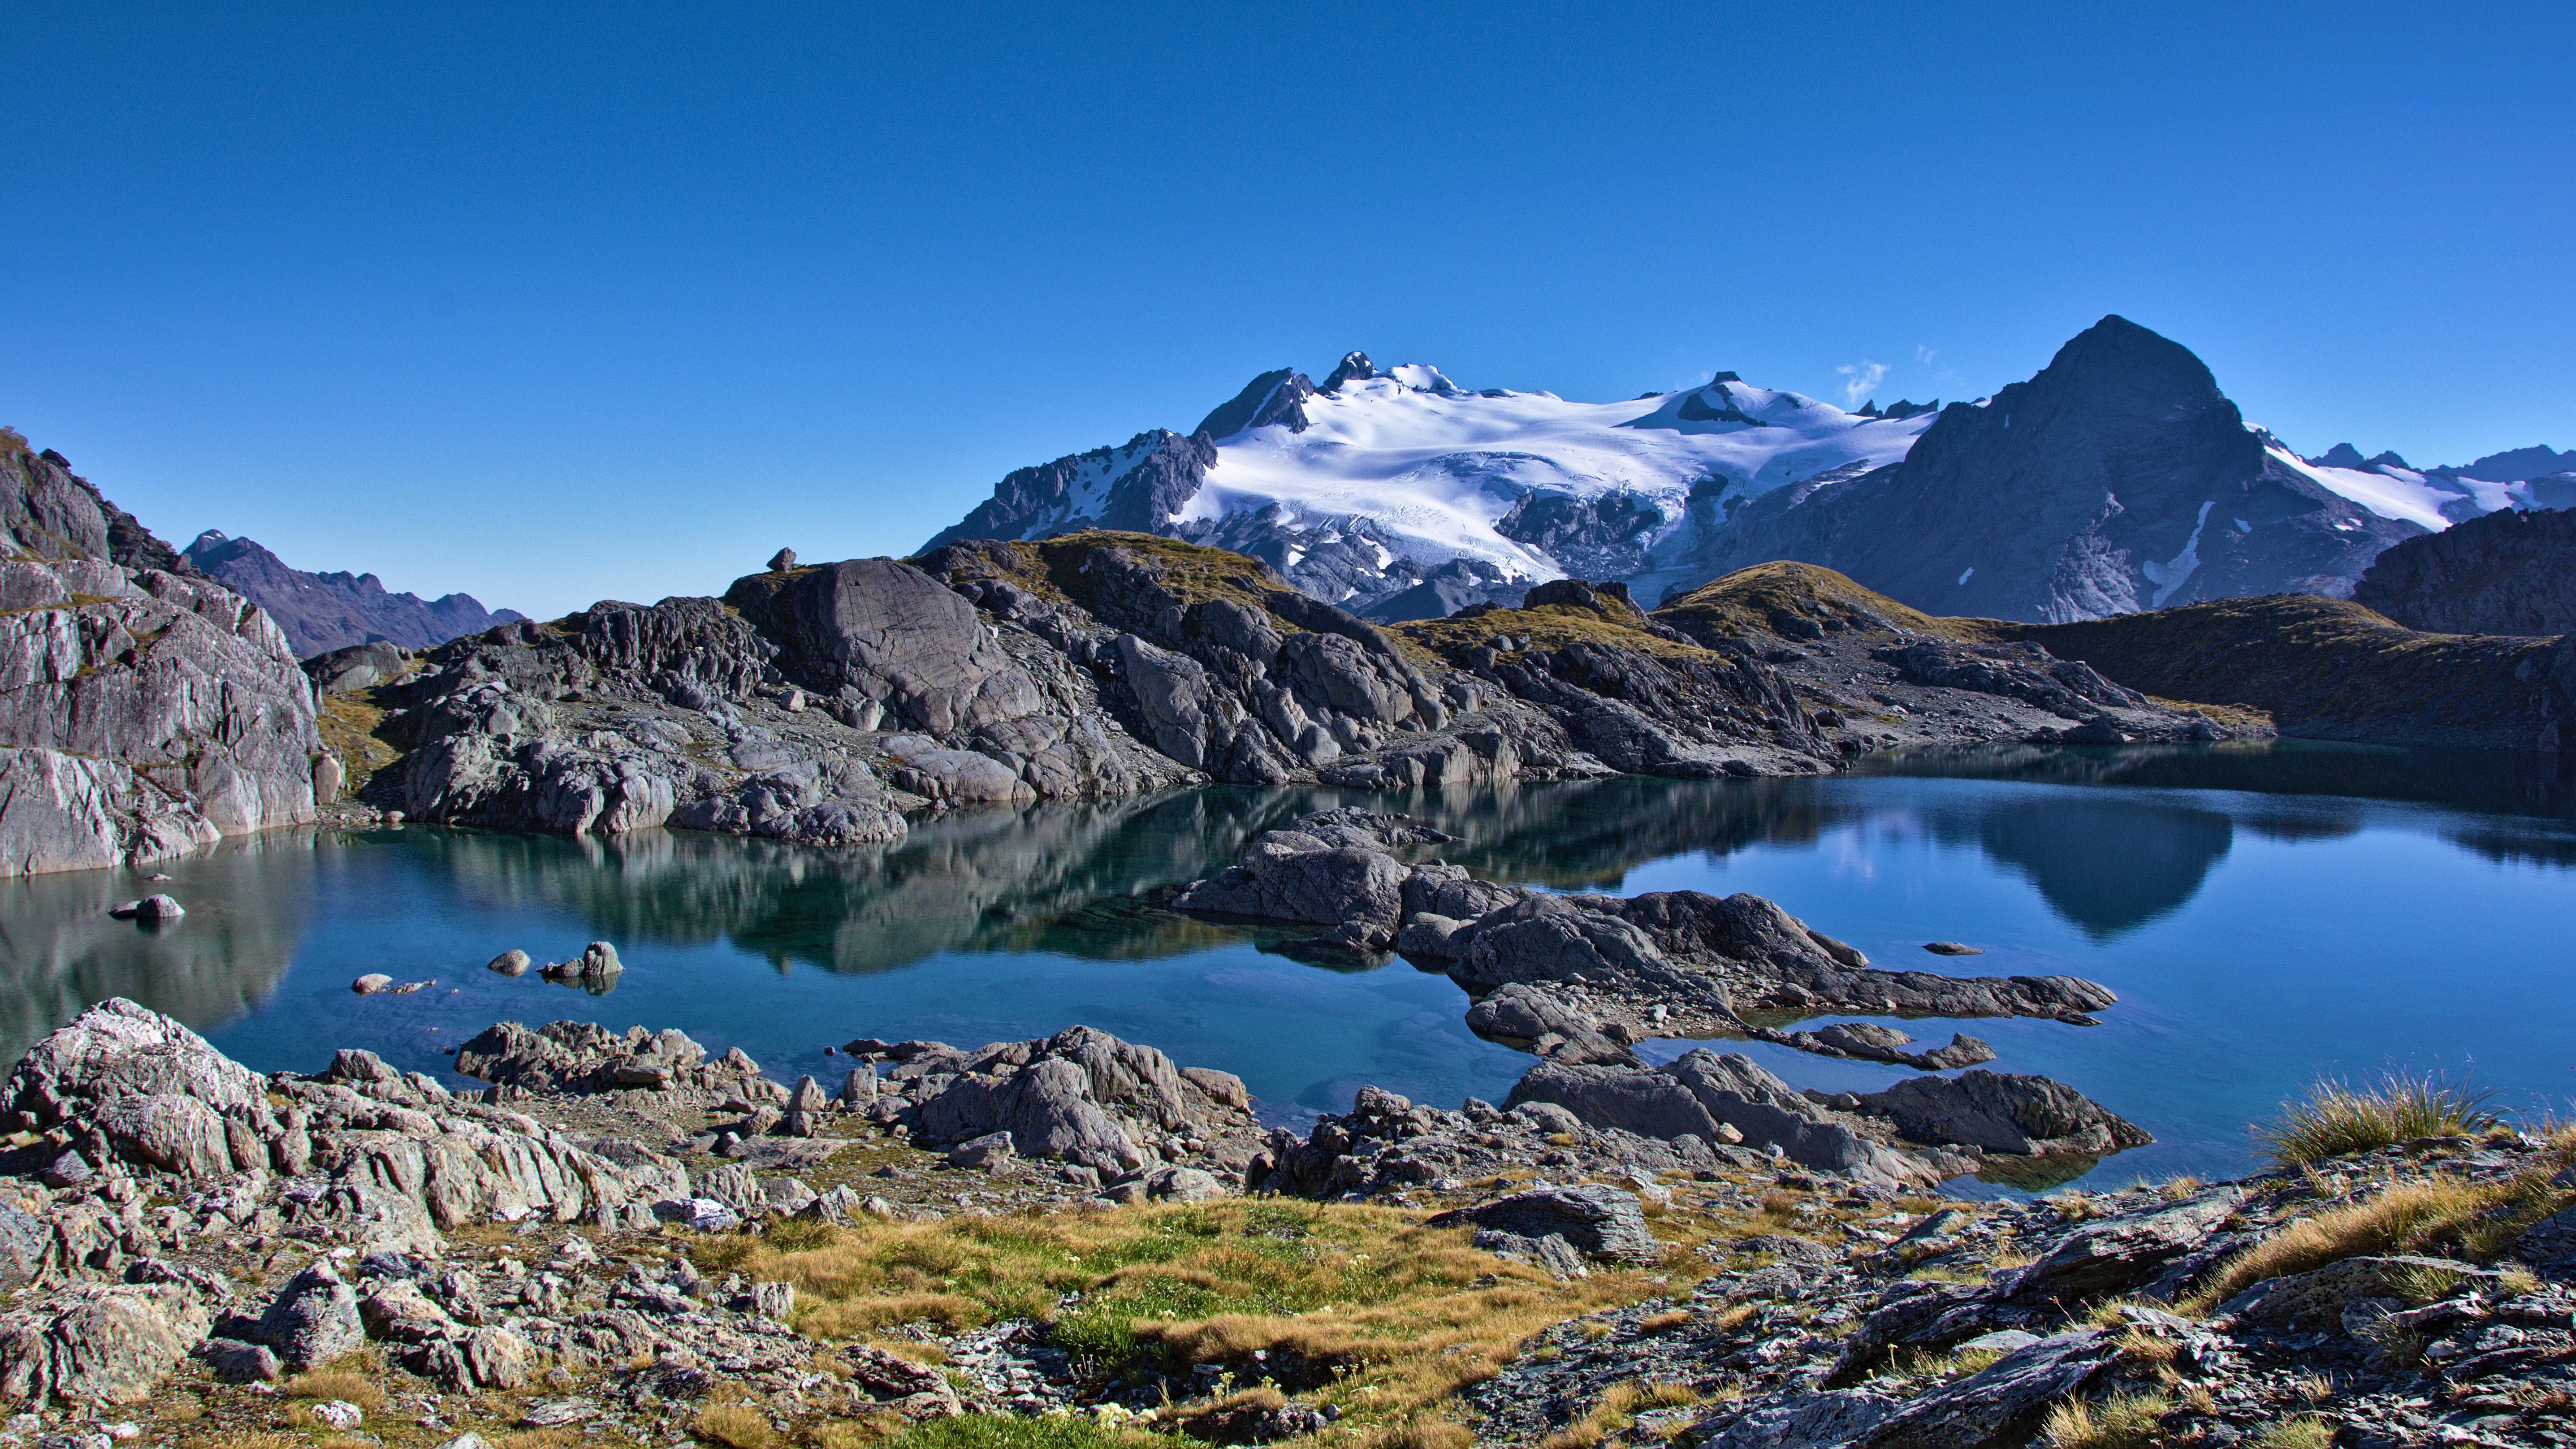
landscape, wilderness, mountain, snow, lake, mountain range, panorama, reflection, fjord, national park, ridge, alps, plateau, fell, cirque, loch, crater lake, moraine, landform, tarn, geographical feature, mountainous landforms, glacial landform